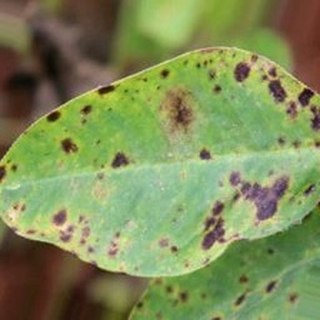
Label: groundnut_late_leaf_spot